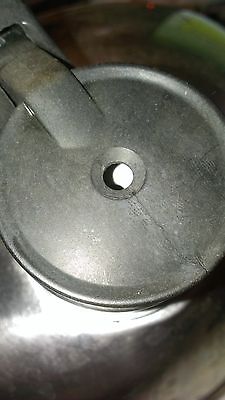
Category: kettle